Jughandle

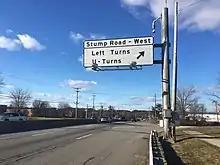
Signage for a jughandle along Pennsylvania Route 309 in Montgomery Township, Pennsylvania

On New Jersey State Highways and Pennsylvania State Highways, a white sign is placed before a jughandle or at the beginning of a stretch of jughandles saying "All turns from right lane", or a similar message. Each jughandle is marked with a white sign below the standard green sign, saying "All turns", or "U and left turns" in the case of a reverse jughandle.